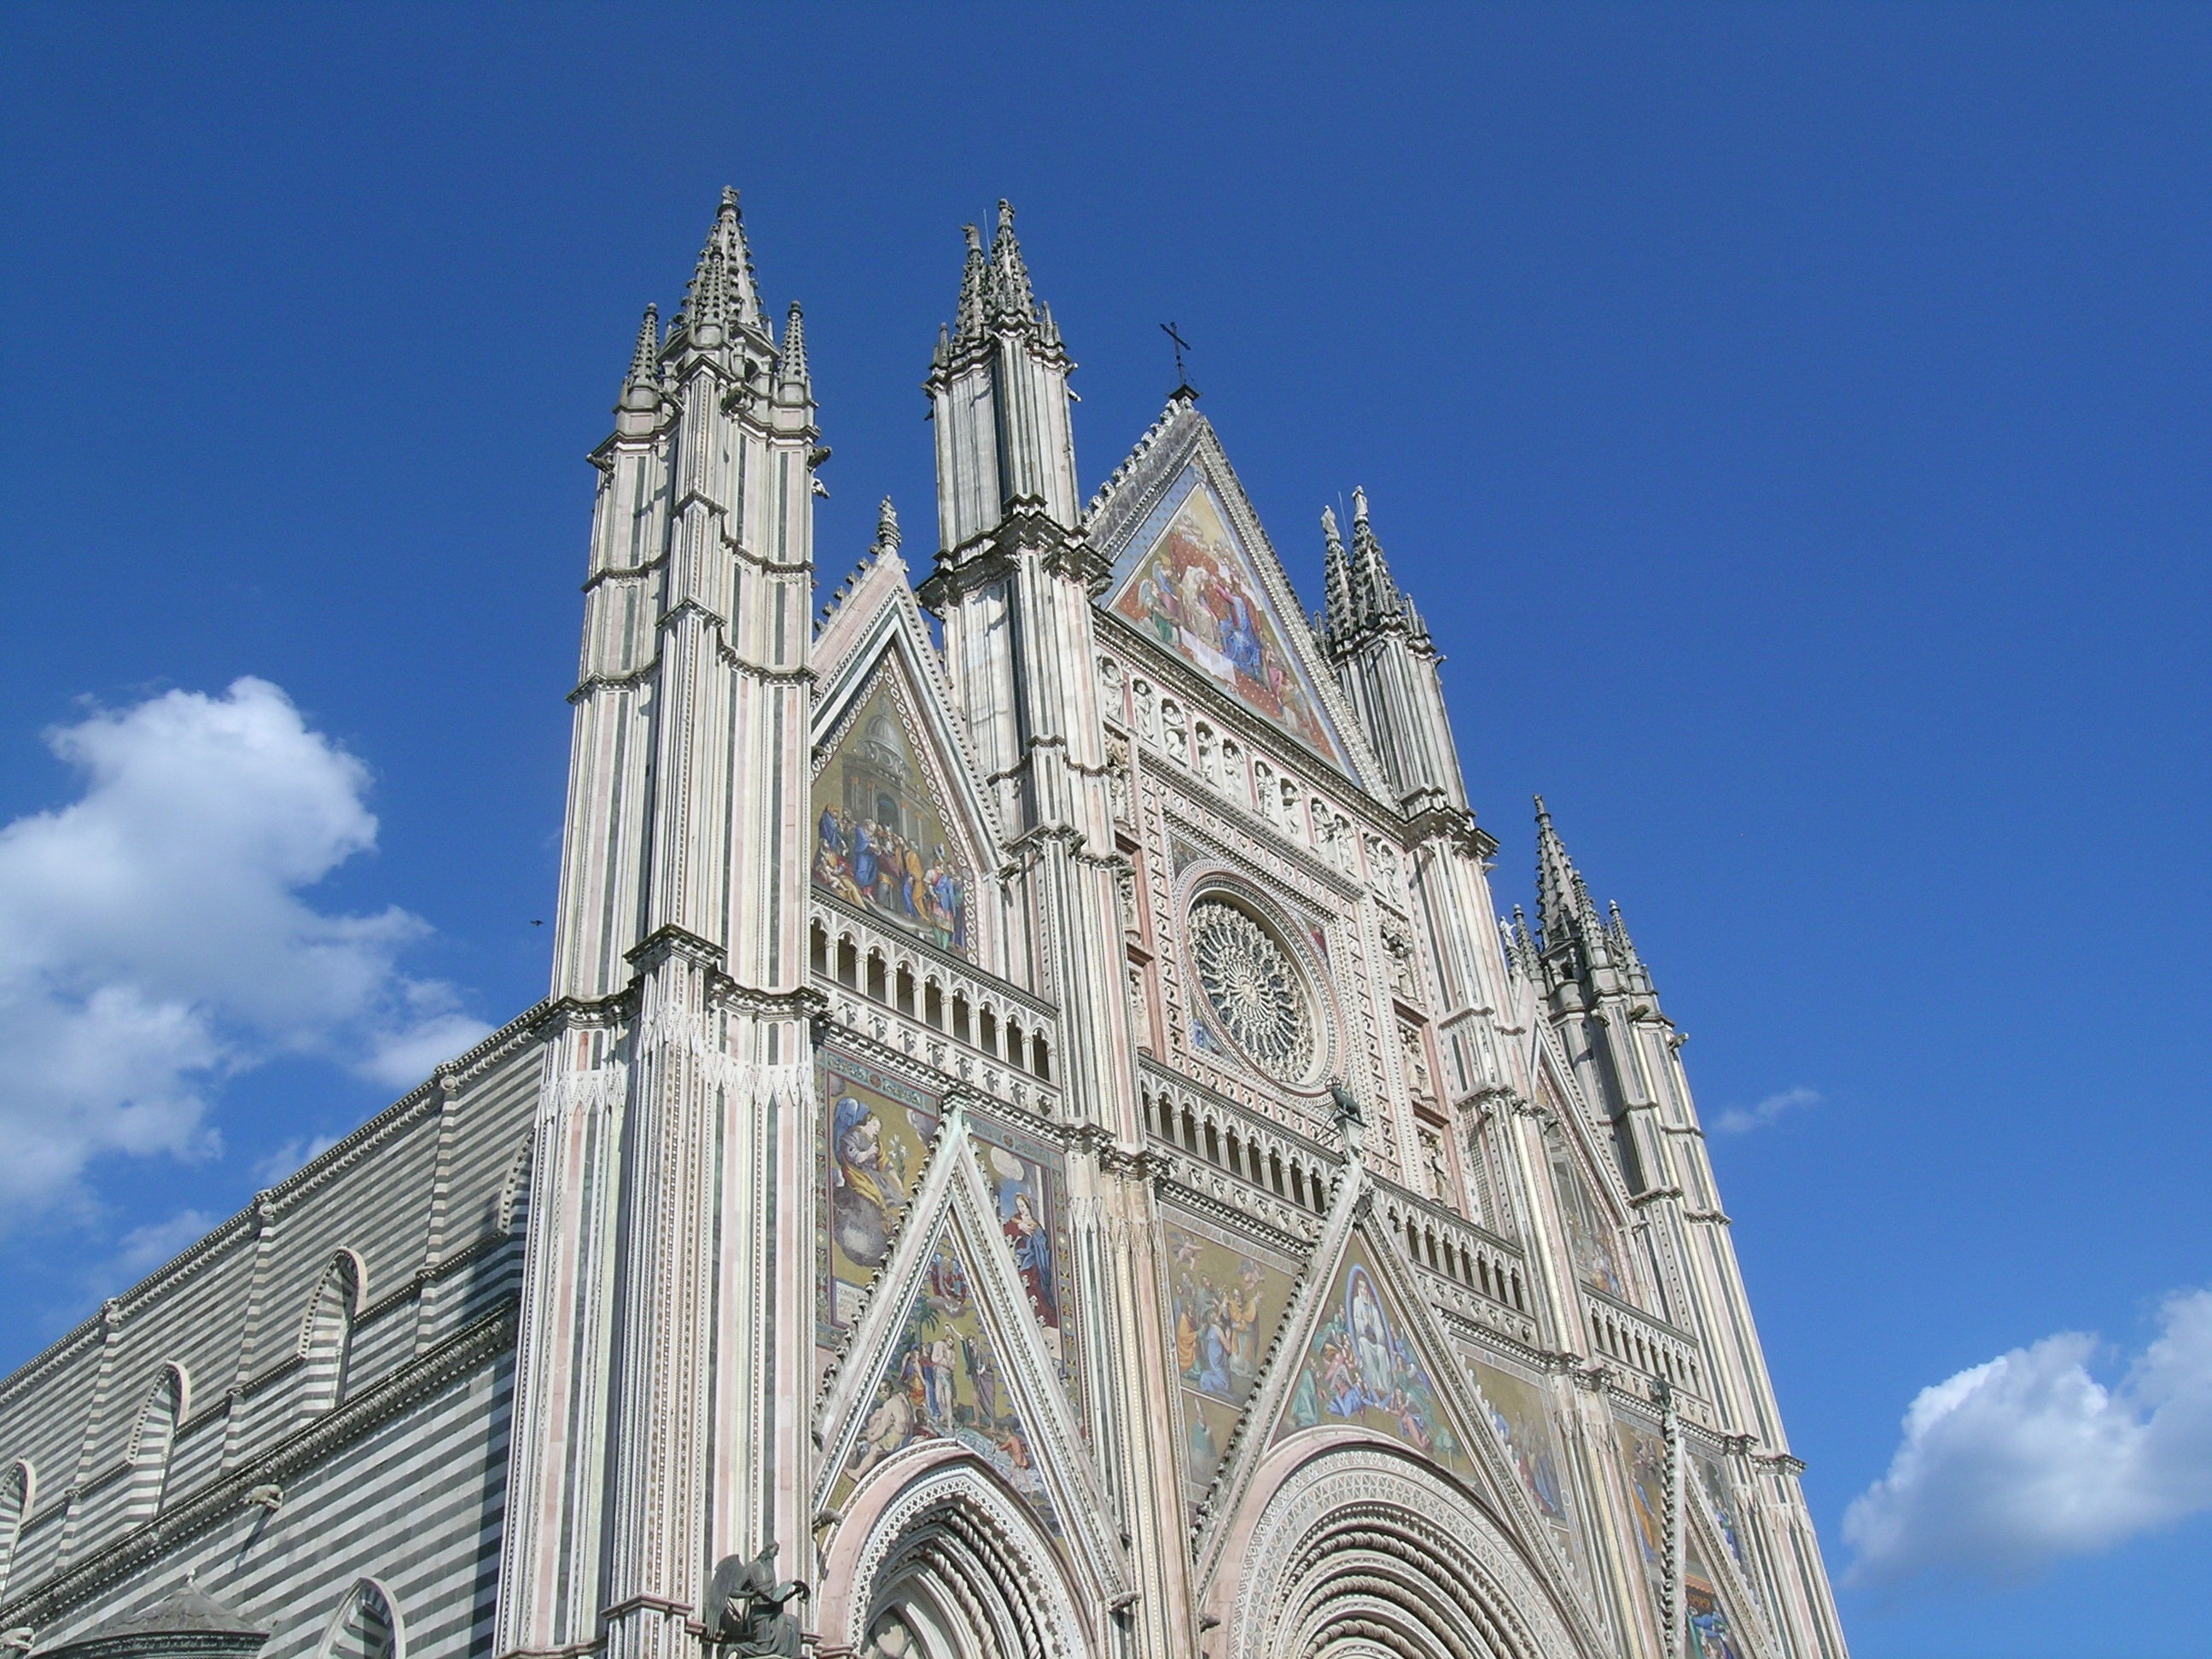
architecture, building, skyscraper, monument, tower, landmark, italy, facade, church, cathedral, tourism, place of worship, art, spire, steeple, duomo, umbria, orvieto, gothic architecture, tours